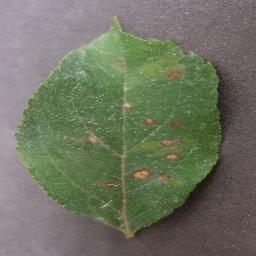
Label: Apple___Cedar_apple_rust